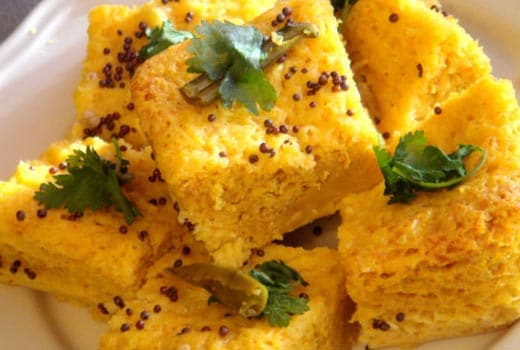
Dish: dhokla